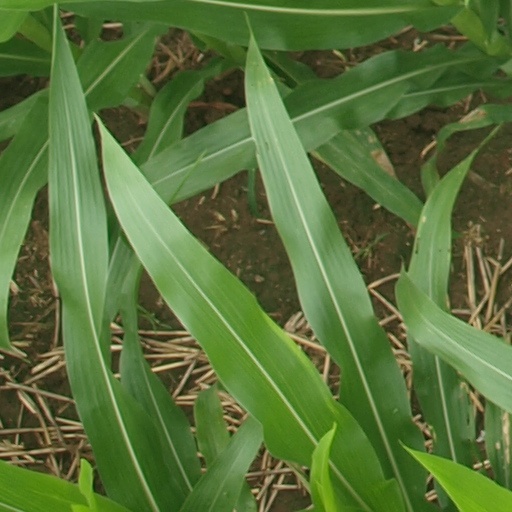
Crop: maize; corn